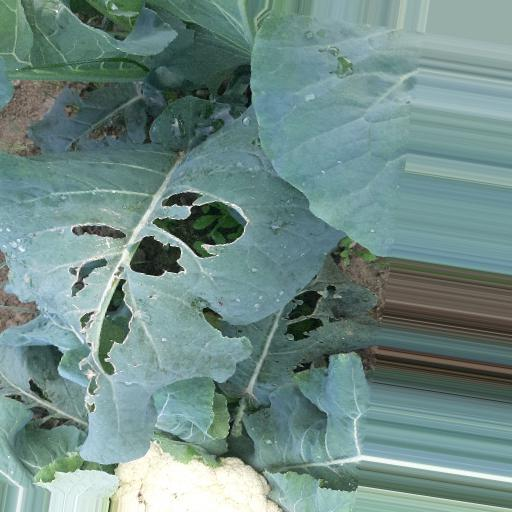
Label: Black Rot